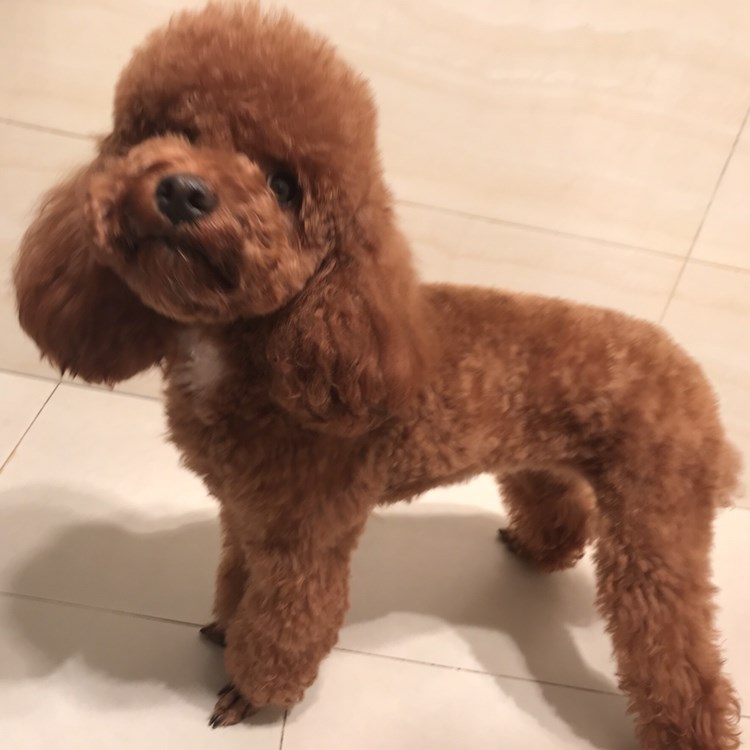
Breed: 7449-n000128-teddy